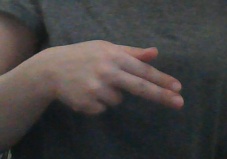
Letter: ghain